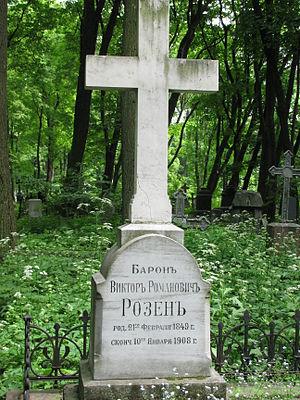
Le baron Viktor von Rosen, né le 21 février 1849 à Revel et mort le 10 janvier 1908 à Saint-Pétersbourg, est un aristocrate allemand de la Baltique, sujet de l'Empire russe, qui fut un orientaliste réputé de son époque, doyen de la faculté des langues orientales de l'université impériale de Saint-Pétersbourg et académicien.
Le cimetière de Novodievitchi de Saint-Pétersbourg se situe au nᵒ 100 de la perspective Moskovski.